Tissue typing

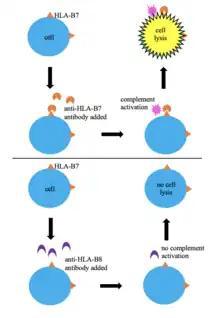
This diagram shows serological typing. In the top half of the diagram, the correct antibody for the HLA type of the cell was added, so complement activation occurred, leading to cell lysis. Cell lysis indicates that the antibody added matched the HLA type of the cell, so the HLA type of the cell is then known. In the bottom half of the diagram, an HLA antibody that did not match the cell's HLA type was added, so there was no complement activation, and no cell lysis occurred.

One of the first methods of tissue typing was through serological typing. In this technique, a donor's blood cells are HLA typed by mixing them with serum containing anti-HLA antibodies. If the antibodies recognize their epitope on the donor's HLA then complement activation occurs leads to cell lysis and death, allowing the cells to take up a dye (trypan blue). This allows for identification of the cells' HLA based indirectly on the specificity of the known antibodies in the serum. This method has been used widely since it is simple, quick, and low-cost; however, the huge variability in HLA alleles means that serum containing antibodies specific to the HLA of the cells being tested may not be available. Serological typing does not give a clear picture of the HLA region and does not always result in successful HLA typing, so many laboratories have stopped using it in favor of more effective methods.